Davíð Oddsson

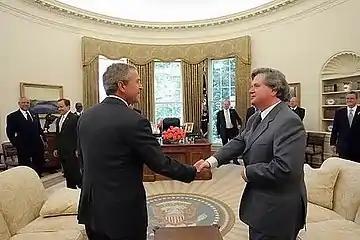
Davíð Oddsson with George W. Bush in the White House on 6 July 2004

As a young man, Davíð Oddsson authored or co-authored several stage and TV plays. During his days as political leader, he also pursued his literary interests, and in 1997 he published a collection of short stories, "Nokkrir góðir dagar án Guðnýjar", which became a best-seller in Iceland. Davíð celebrated his 50th birthday at a huge reception in Perlan, paid for by the Independence Party, and his friends published a "Festschrift" of more than 500 pages to which many Icelandic writers, scholars and politicians contributed papers. In the 1999 parliamentary elections, Davíð's Independence Party retained strong support, despite an attempt by a former government minister of the party, Sverrir Hermannsson, to establish a splinter party: the minister had been appointed director of the National Bank of Iceland and had had to resign because of financial irregularities. In 2002, Davíð published another collection of short stories, "Stolið frá höfundi stafrófsins", which was also well received.